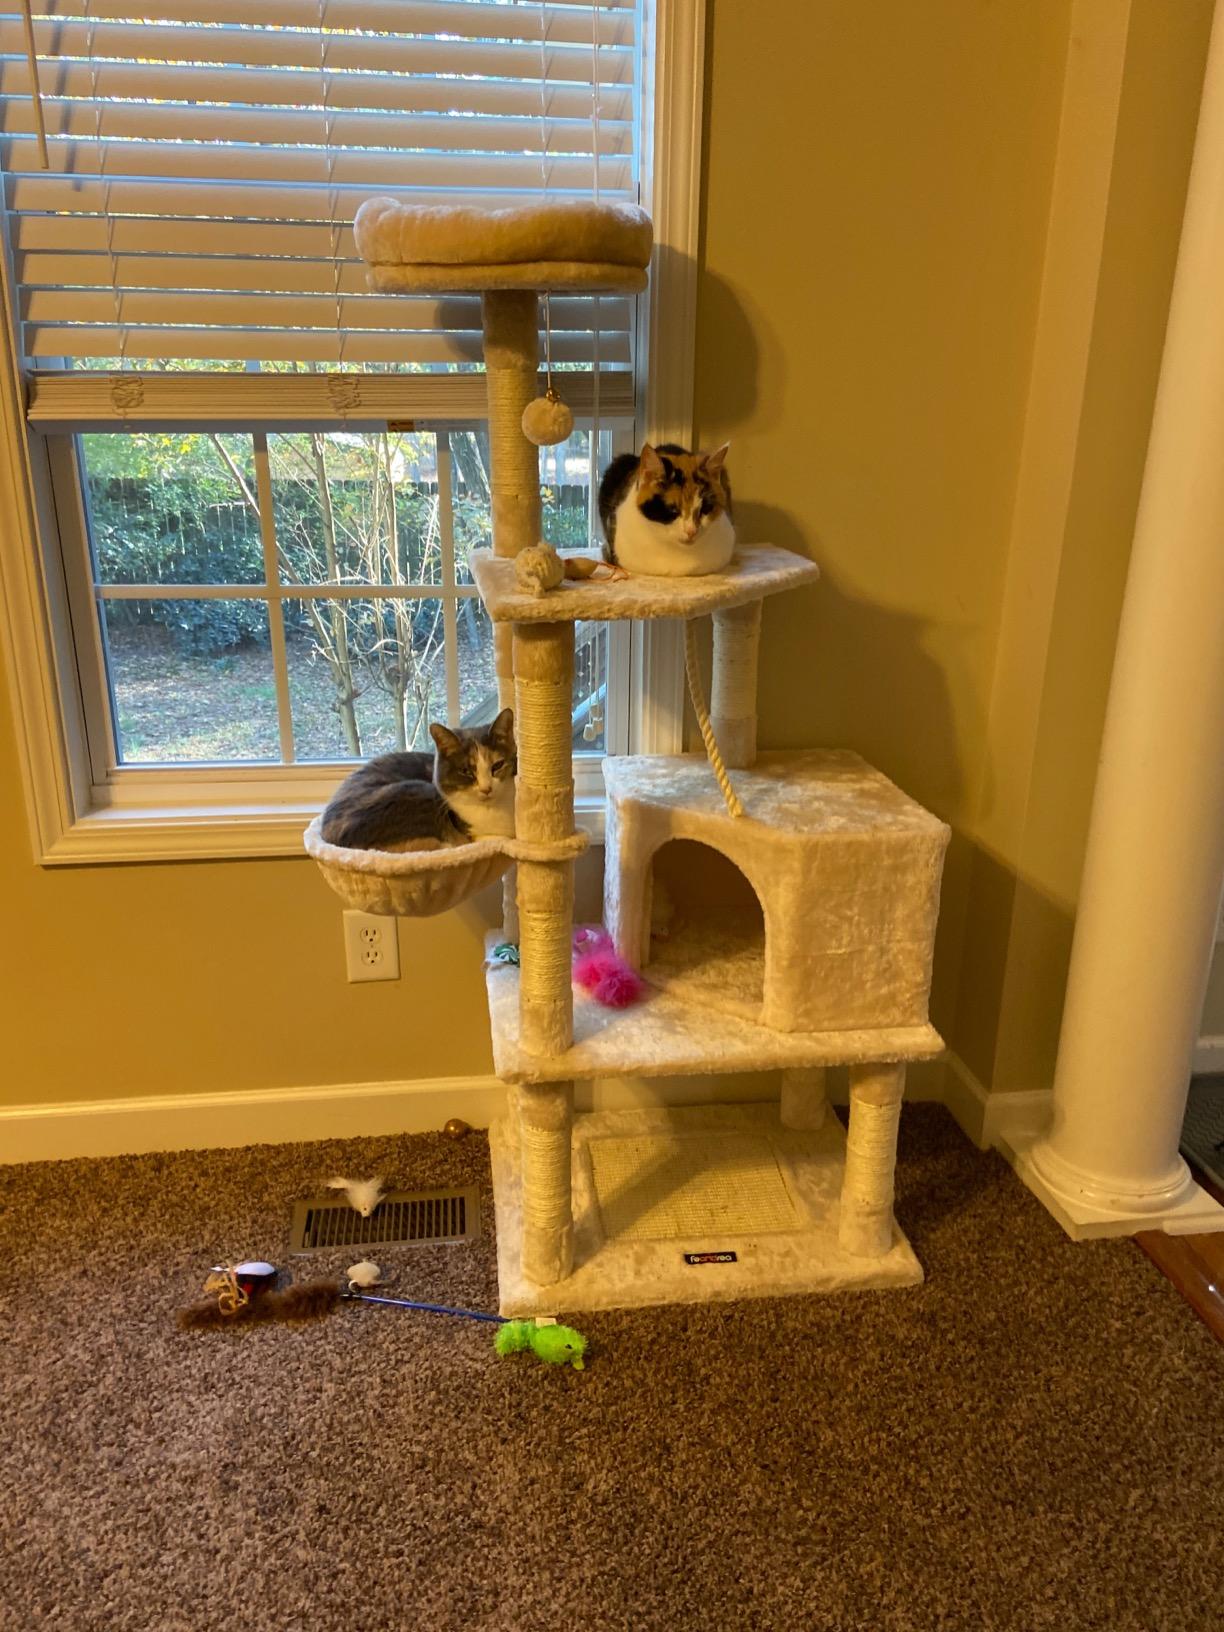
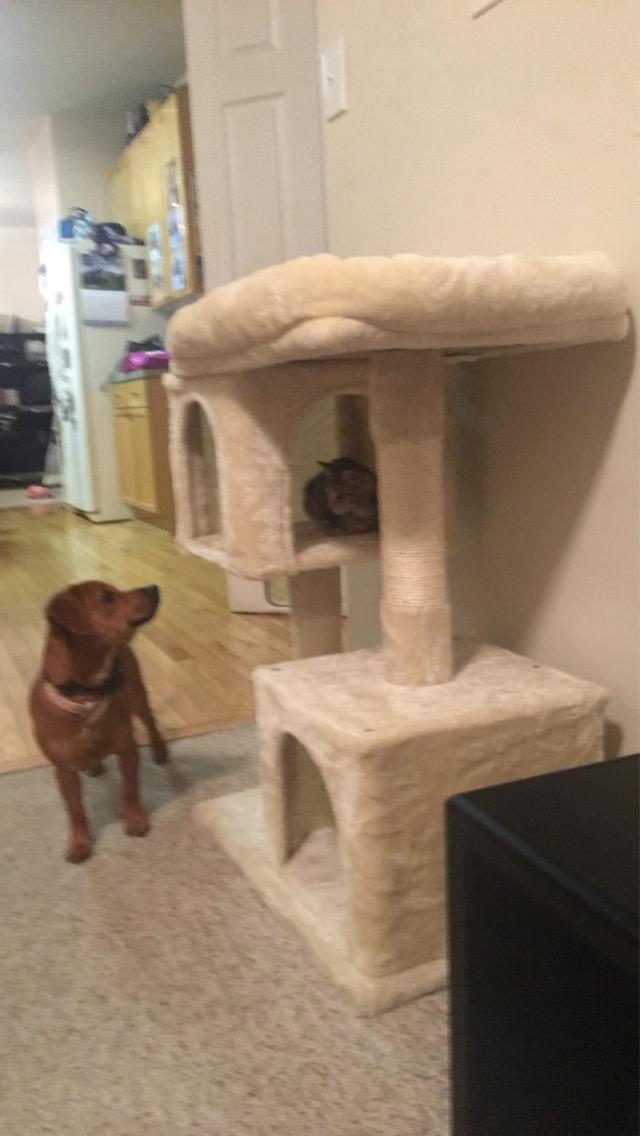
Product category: items_cat tree
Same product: no